José Gabriel García

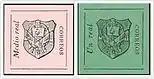
First Dominican stamps by García Hermanos, 1865

In 1862, José Gabriel García and his twin brother, , founded García Hermanos, which included a library, a book store and a publishing and printing company. According to historian Frank Moya Pons, García Hermanos was the first printing and publishing company in the Dominican Republic properly established and it was the leading publishing and editorial company of the 19th and early 20th century in the Dominican Republic. Their book store sold the books of their own catalogue and also imported books. The local also became a hub for the intellectuals of the time.